SS Elbe (1881)

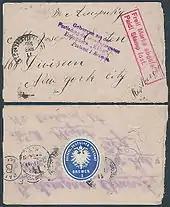
Crash cover of a letter salvaged from the sunk SS "Elbe" in 1895

Of the twenty who survived the sinking, only one was a female. Anna Boecker was a shy, quiet maid in the employment of an elderly lady, travelling with her employer to Southampton. In the panic and confusion of the collision, she had been unable to save her employer. She joined the terrified crush of passengers lowered into the first lifeboat. When it capsized under the sheer weight of numbers, Anna ended up in the ocean. All the others from her lifeboat clambered back onto the sinking ship. Anna was alone in the treacherous sea until the survivors in the second lifeboat spotted her foundering in the water and pulled her up to safety.